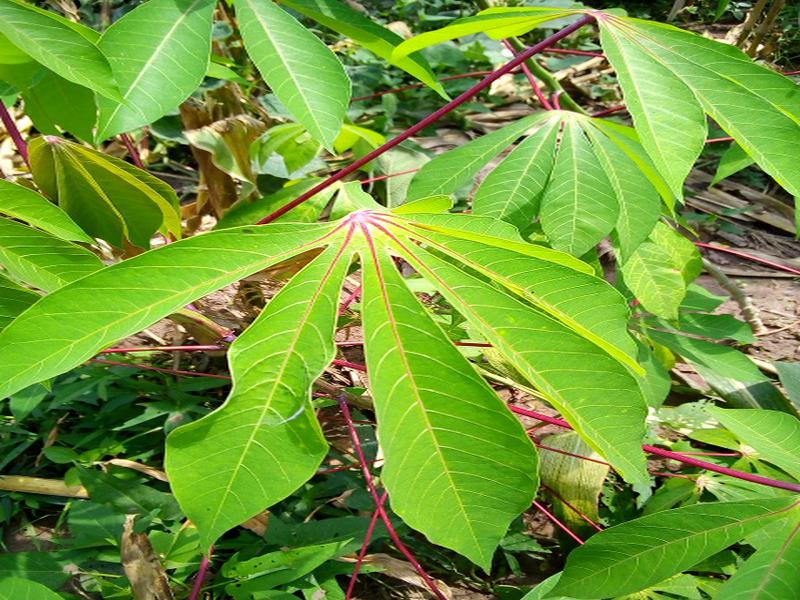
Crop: cassava
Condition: healthy